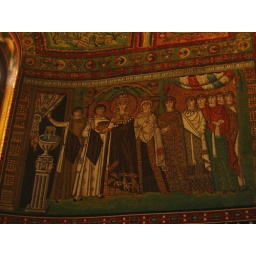
In this mosaic, the Empress Theodora carries the golden cup and is accompanied by her Court.